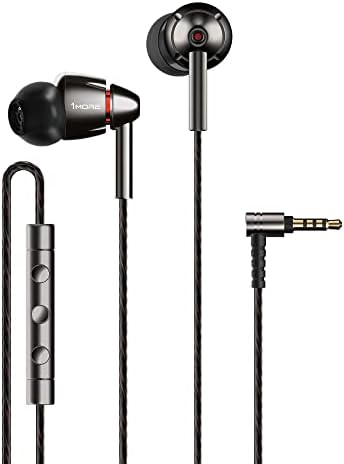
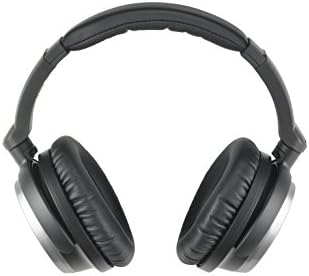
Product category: headphones
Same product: no